William Lindsay Scruggs

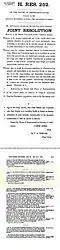
House Resolution 252

In 1893 Scruggs was recruited by the Venezuelan Government to operate on its behalf in Washington, D.C., as a lobbyist and legal attache. As a lobbyist, Scruggs published the pamphlet entitled "British Aggressions in Venezuela: The Monroe Doctrine on Trial". In the pamphlet, he attacked "British aggression" claiming that Venezuela was anxious to arbitrate over the Venezuela/British Guiana border dispute of territory at west of Essequibo river limited by Schomburgk Line. Scruggs also claimed that British policies in the disputed territory violated the Monroe Doctrine of 1823. It was this relationship that eventually led to his service as Special Counsel before the Boundary Commission, three years later.